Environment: lab
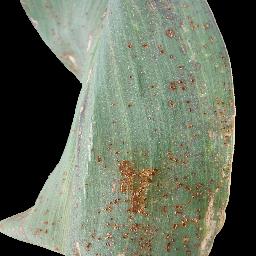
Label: common_rust